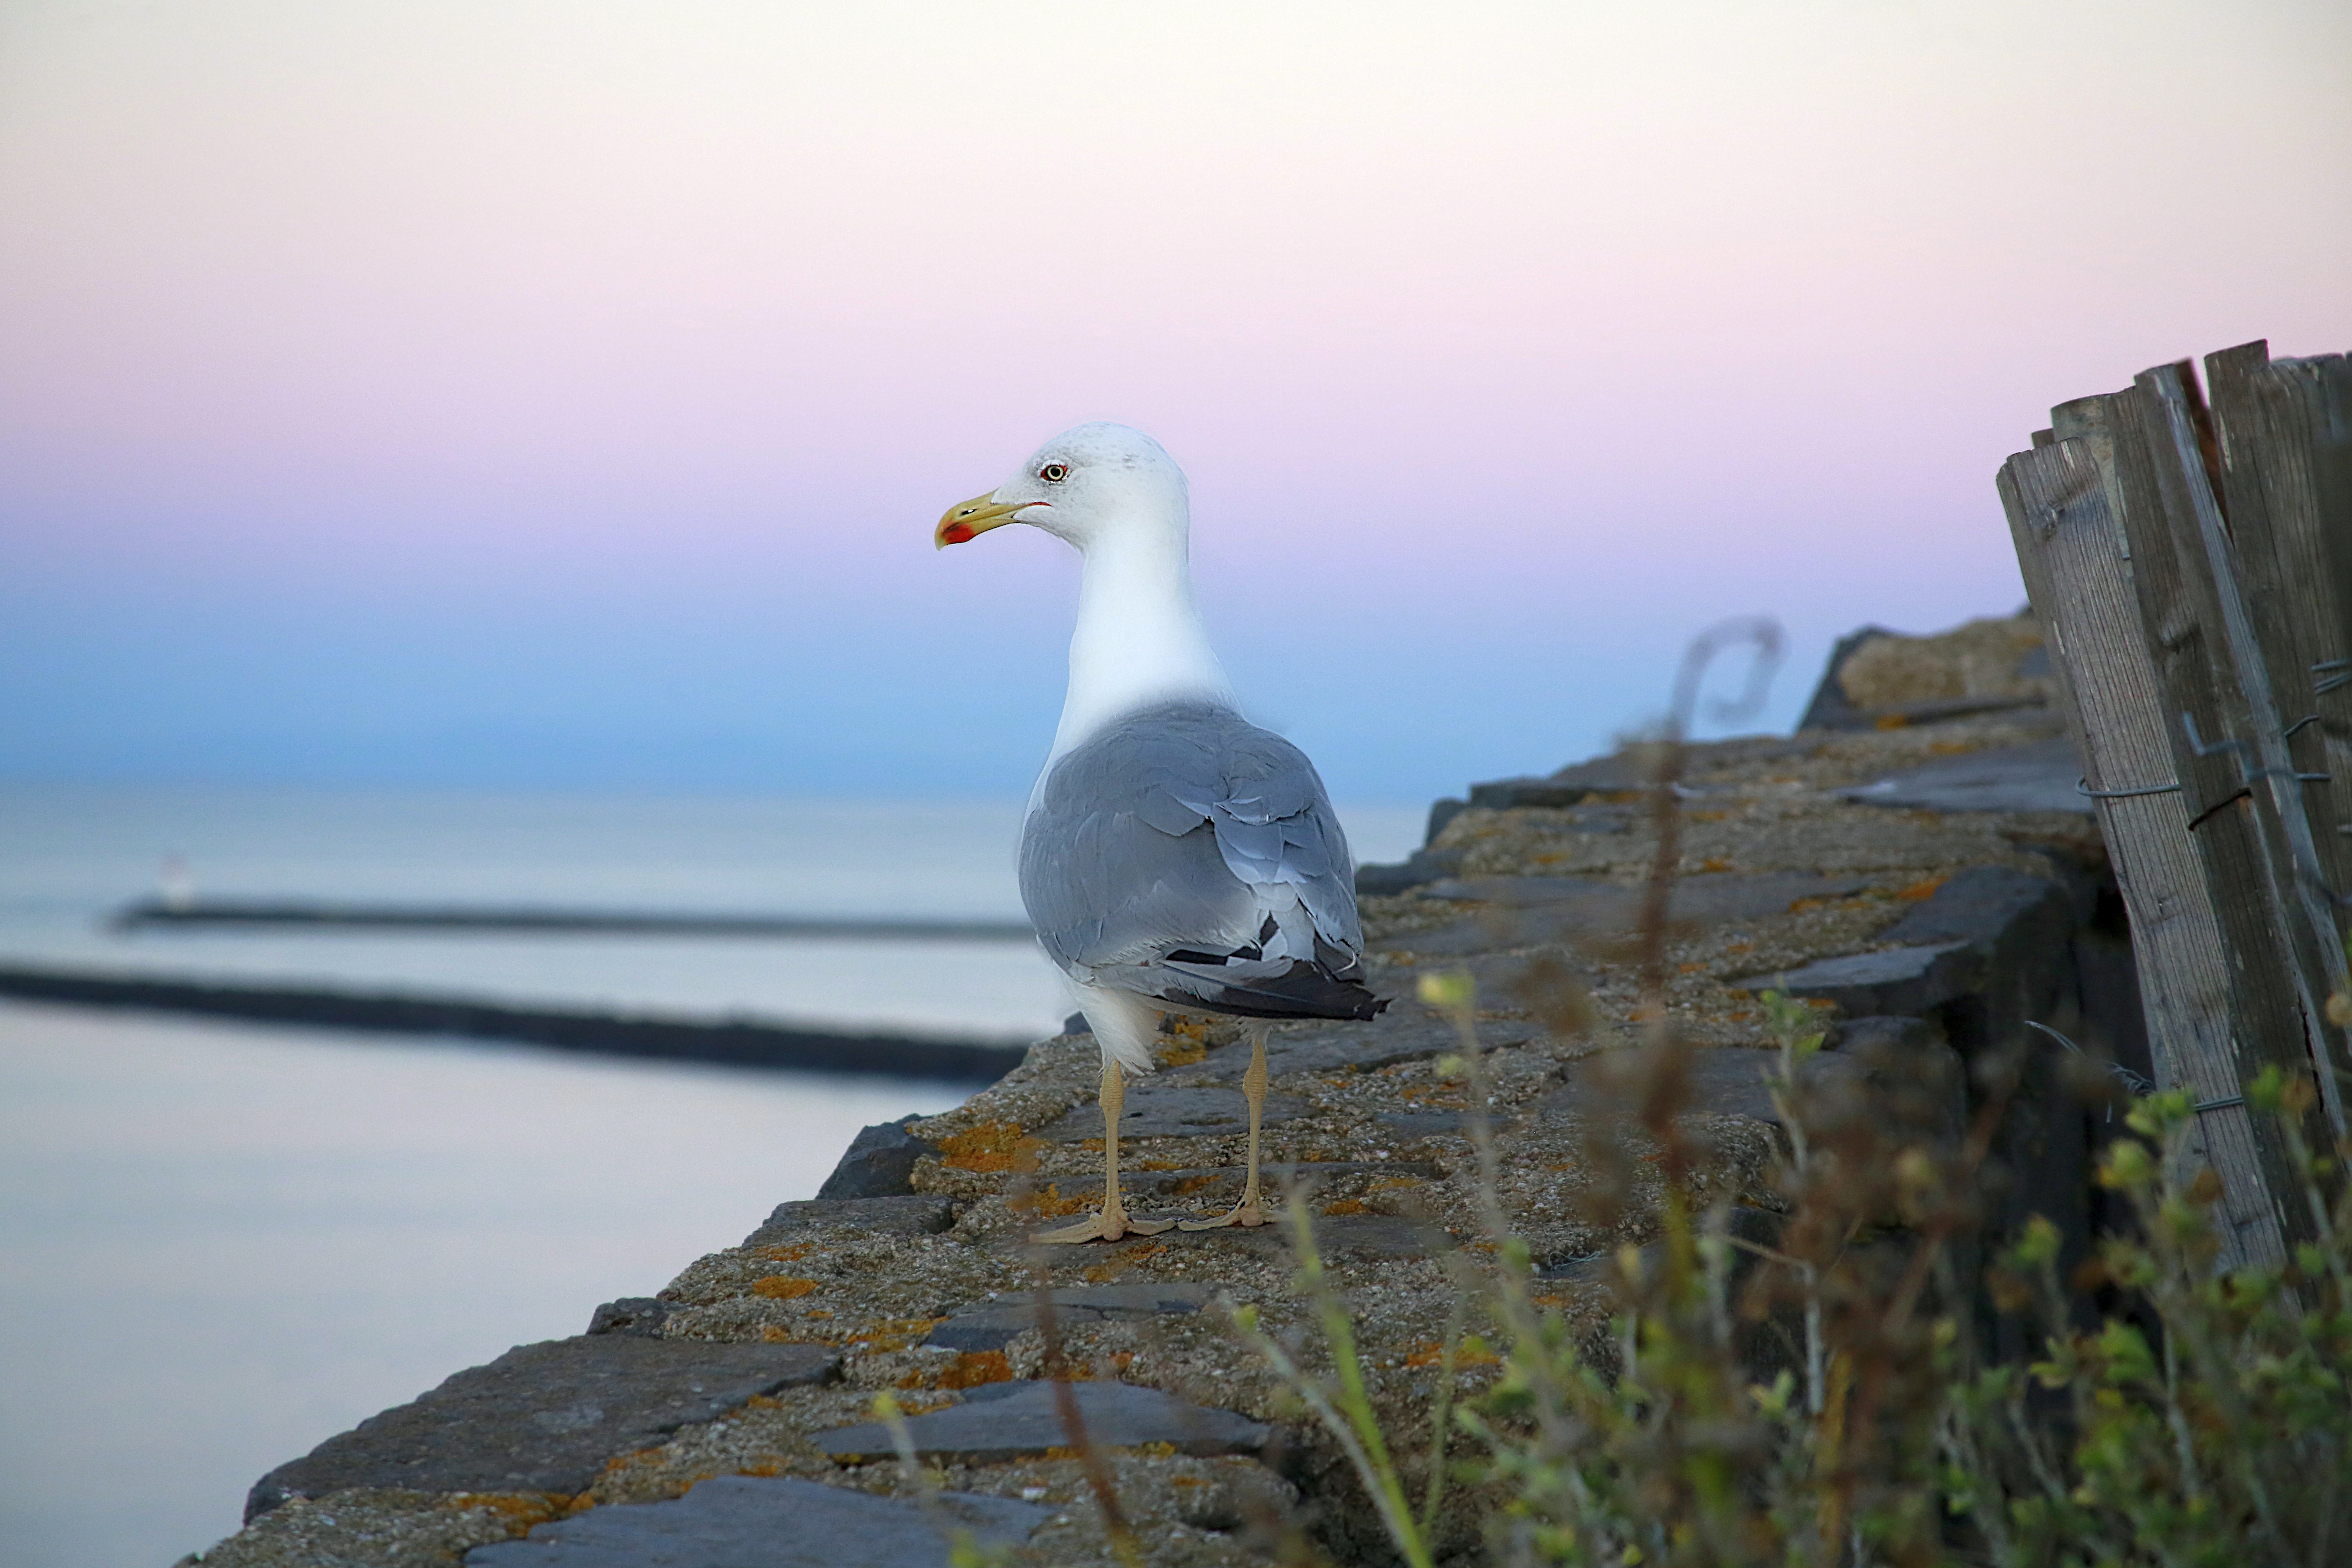
sea, nature, bird, sky, seabird, seagull, wildlife, gull, beak, fauna, sea bird, feathers, vertebrate, charadriiformes